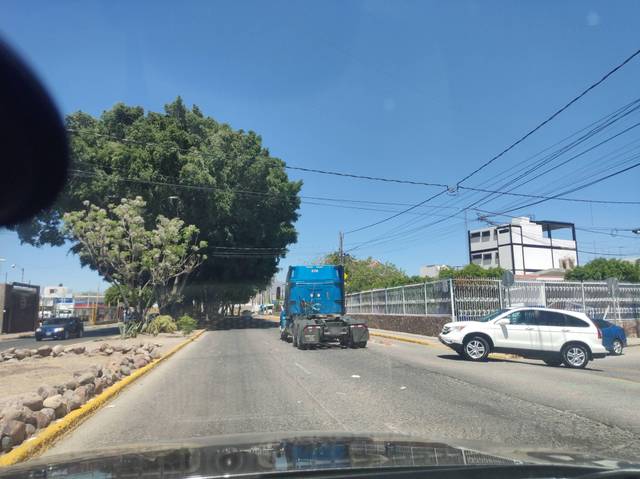
Region: Mexico
Coordinates: 21.12, -101.657